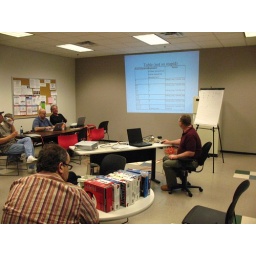
Presentation on &amp;quot;white box design&amp;quot; as described in the book &amp;quot;Cleanroom Software Engineering.&amp;quot; Presented by Walter Mack.